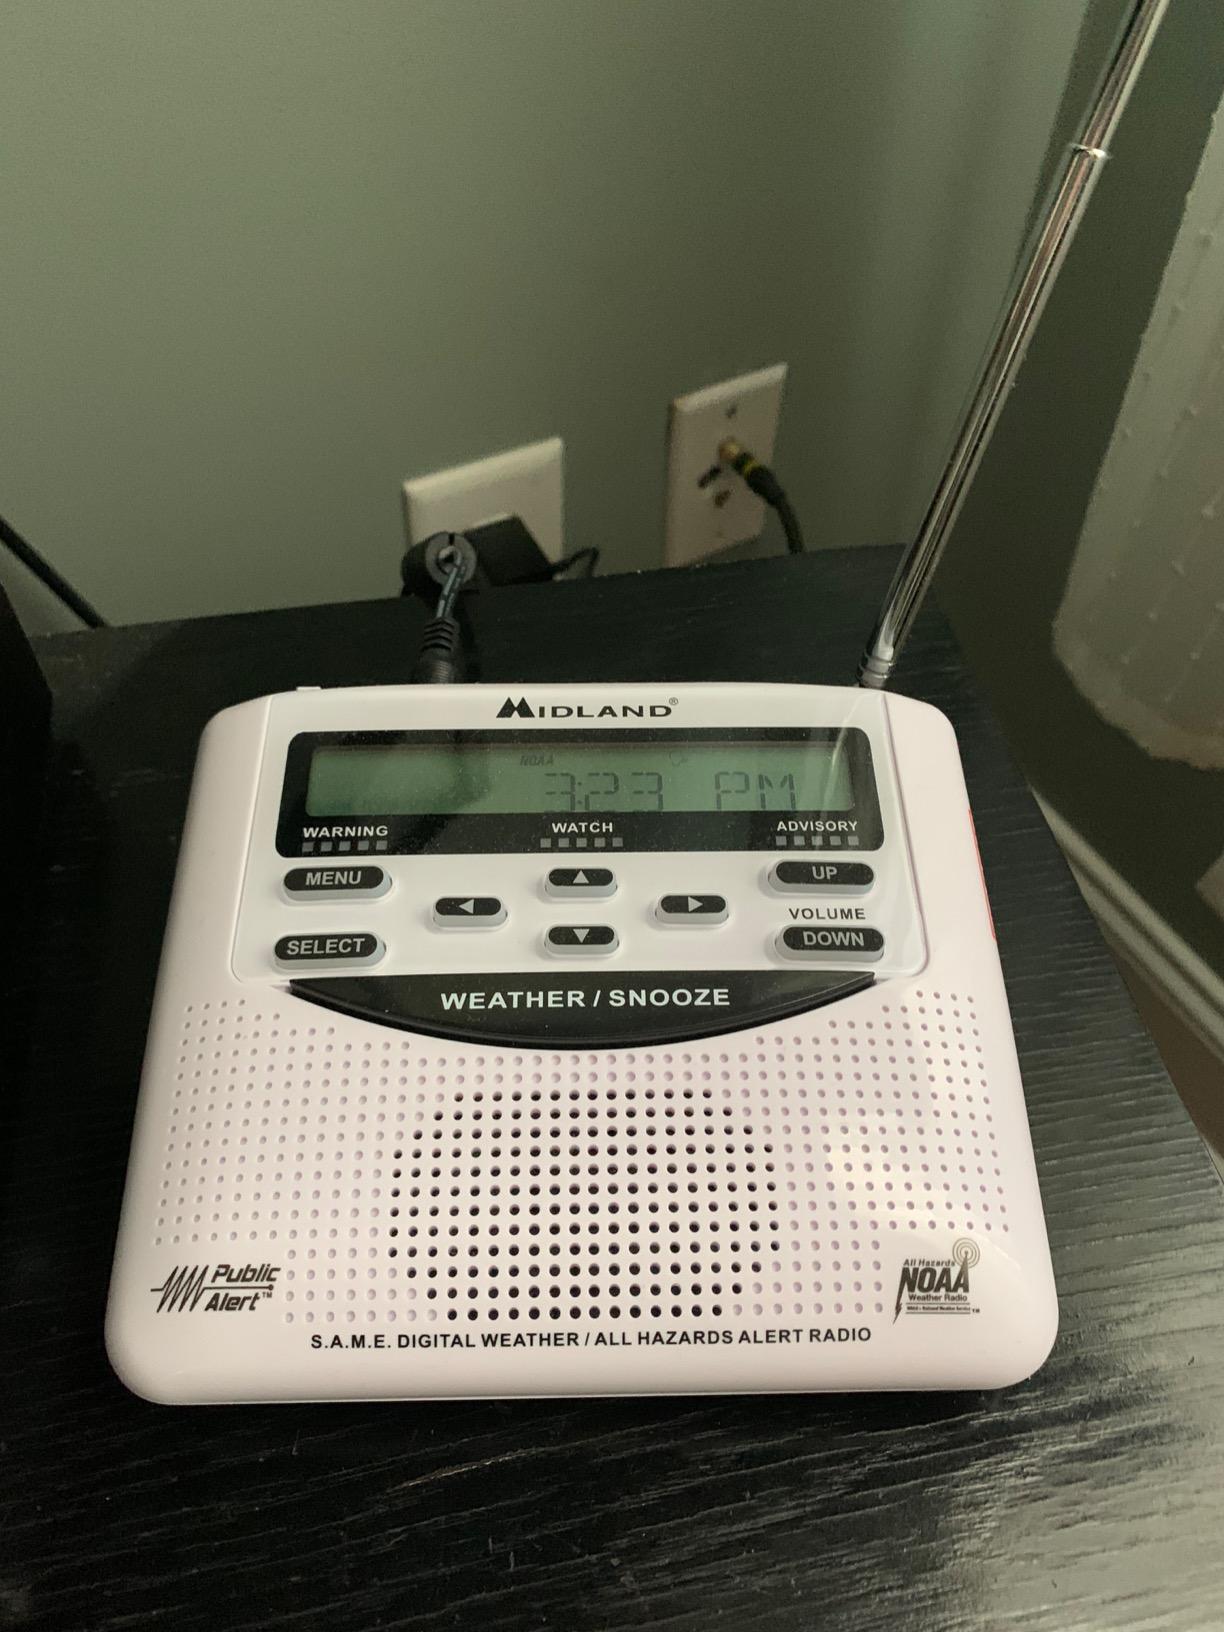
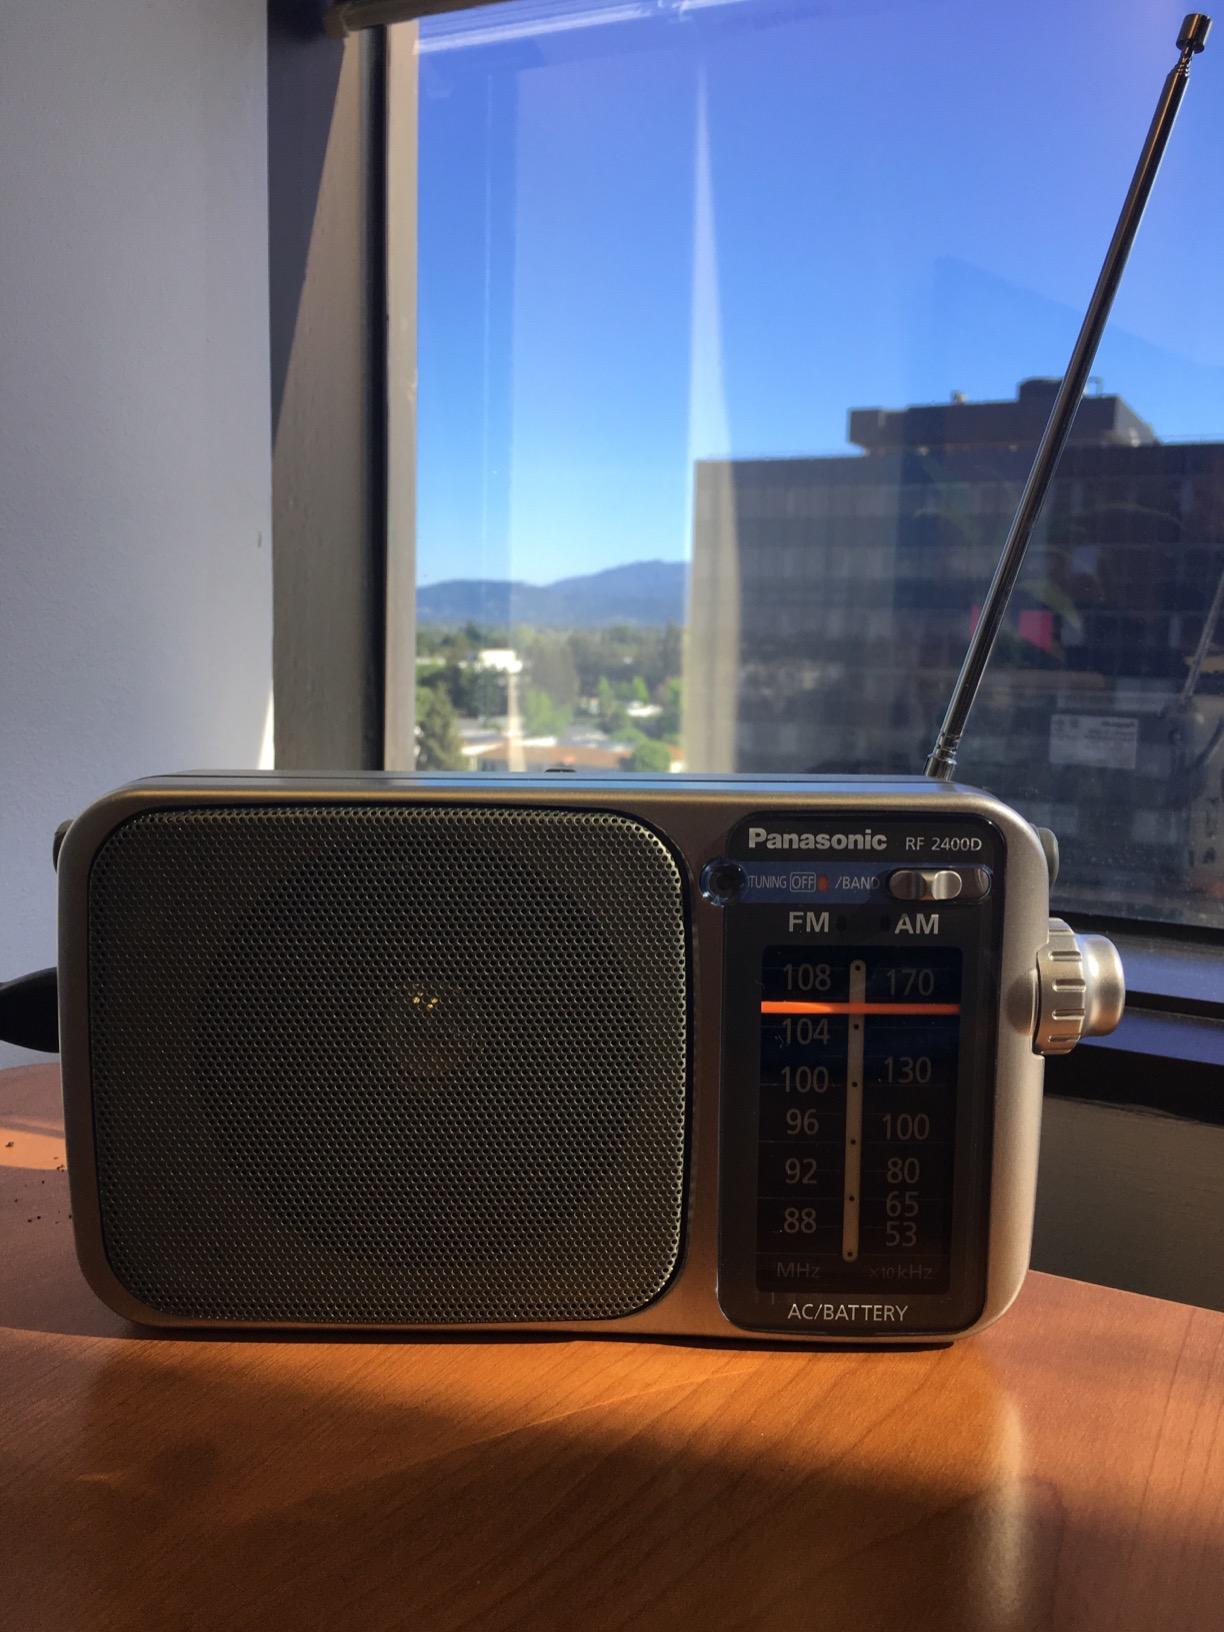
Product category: radio
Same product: no